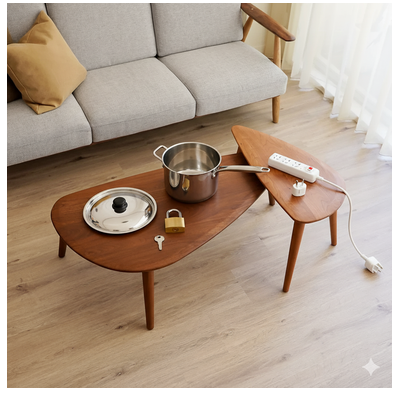Task instruction: Put the lid on the pot.
Answer: {"task_instruction": "Put the lid on the pot.", "nodes": ["pot", "pot lid"], "edges": [{"functional_relationship": "pair with", "object1": "pot", "object2": "pot lid", "spatial_relations": ["right_of", "close"], "is_touching": false}], "action_type": "insert", "function_type": "assembly"}